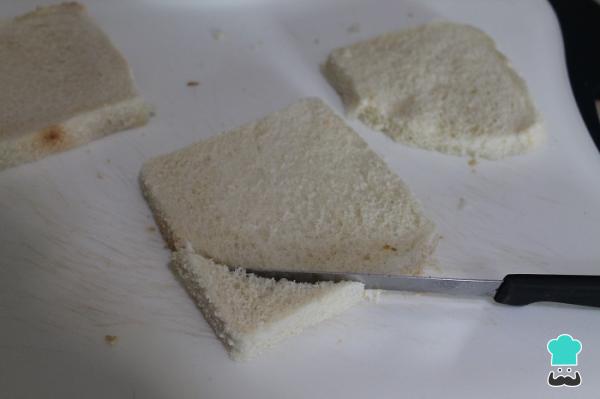
Mientras tanto, seguiremos con la preparación de nuestro pastel salado con pan de molde y remolacha. Quitamos un trozo de las esquinas de pan de molde para darle una forma redondeada al pastel, aunque también podemos hacer un pastel rectangular, esto es opcional. La fotografía os ayudará para ver cómo lo vamos a hacer redondeado.